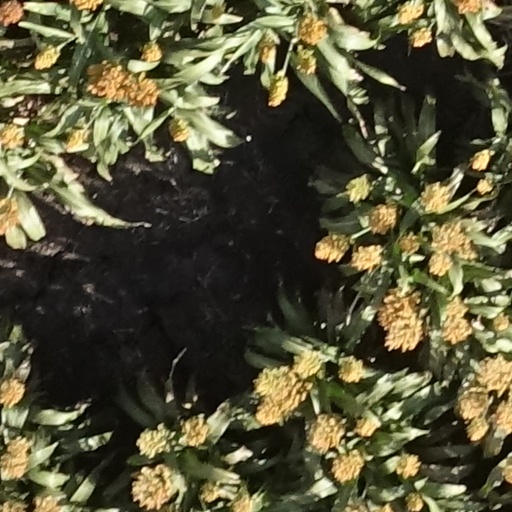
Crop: sorghum